Beanball

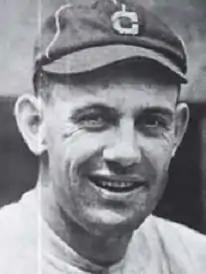
Ray Chapman, killed by a pitch thrown by Carl Mays in 1920.

In baseball, a beanball is a pitch, similar to a brushback pitch but actually intended to hit the batter as it is thrown at the head. It is rarely used as a strategic weapon, and is usually an act of anger and frustration; however, batters facing known headhunters are given a reason to fear a beanball and may alter their approach to hitting in the interests of self-protection, perhaps giving some strategic advantage to the pitcher. Some pitchers have been known to throw beanballs in response to giving up home runs. Teams with heated rivalries often find several beanballs exchanged in a season.